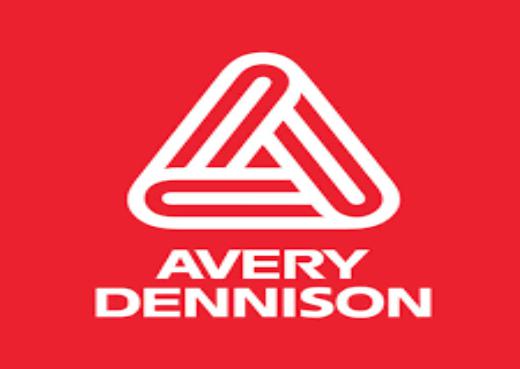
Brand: avery dennison-1
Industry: Others